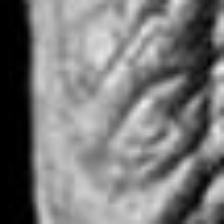
Label: faces